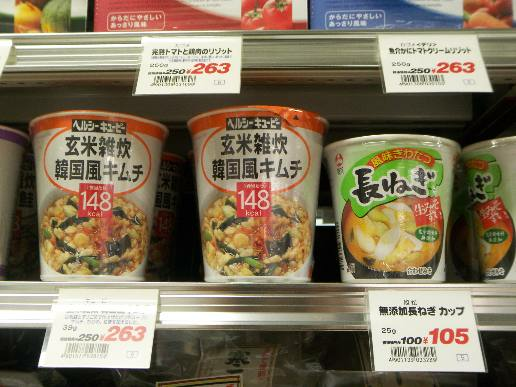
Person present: No